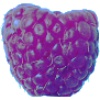
Label: Raspberry 1